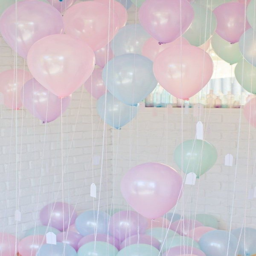
this is how i picture the colour scheme for our anniversary party this summer